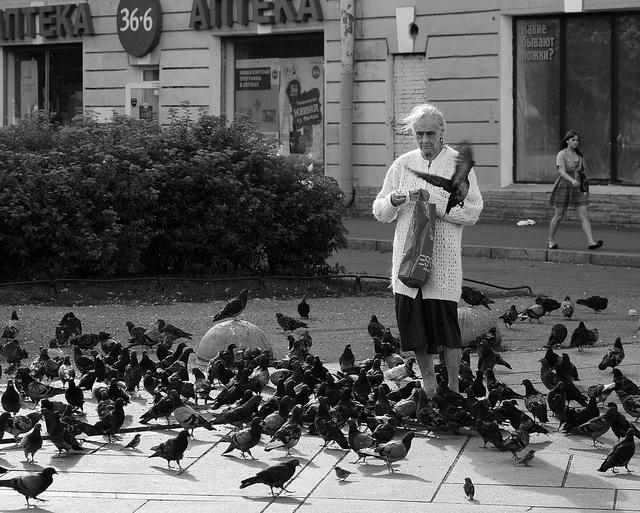
A person standing on a street with many birds.
An elderly woman feeds a huge flock of birds.
There is an old woman standing around a lot of words.
Black and white photograph of a woman surrounded by pigeons on a city street
A woman in a white sweater feeding the birds in front of a building.